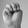
ASL letter: M